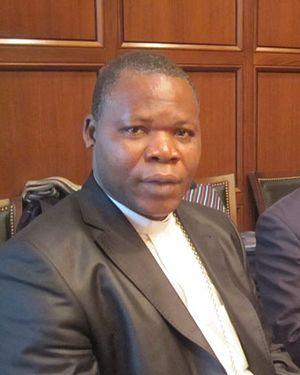
Dieudonné Nzapalainga, né le 14 mars 1967 à Bangassou en République centrafricaine, est un prêtre spiritain centrafricain et évêque catholique. Depuis 2012 archevêque de Bangui, il fut créé cardinal en 2016.